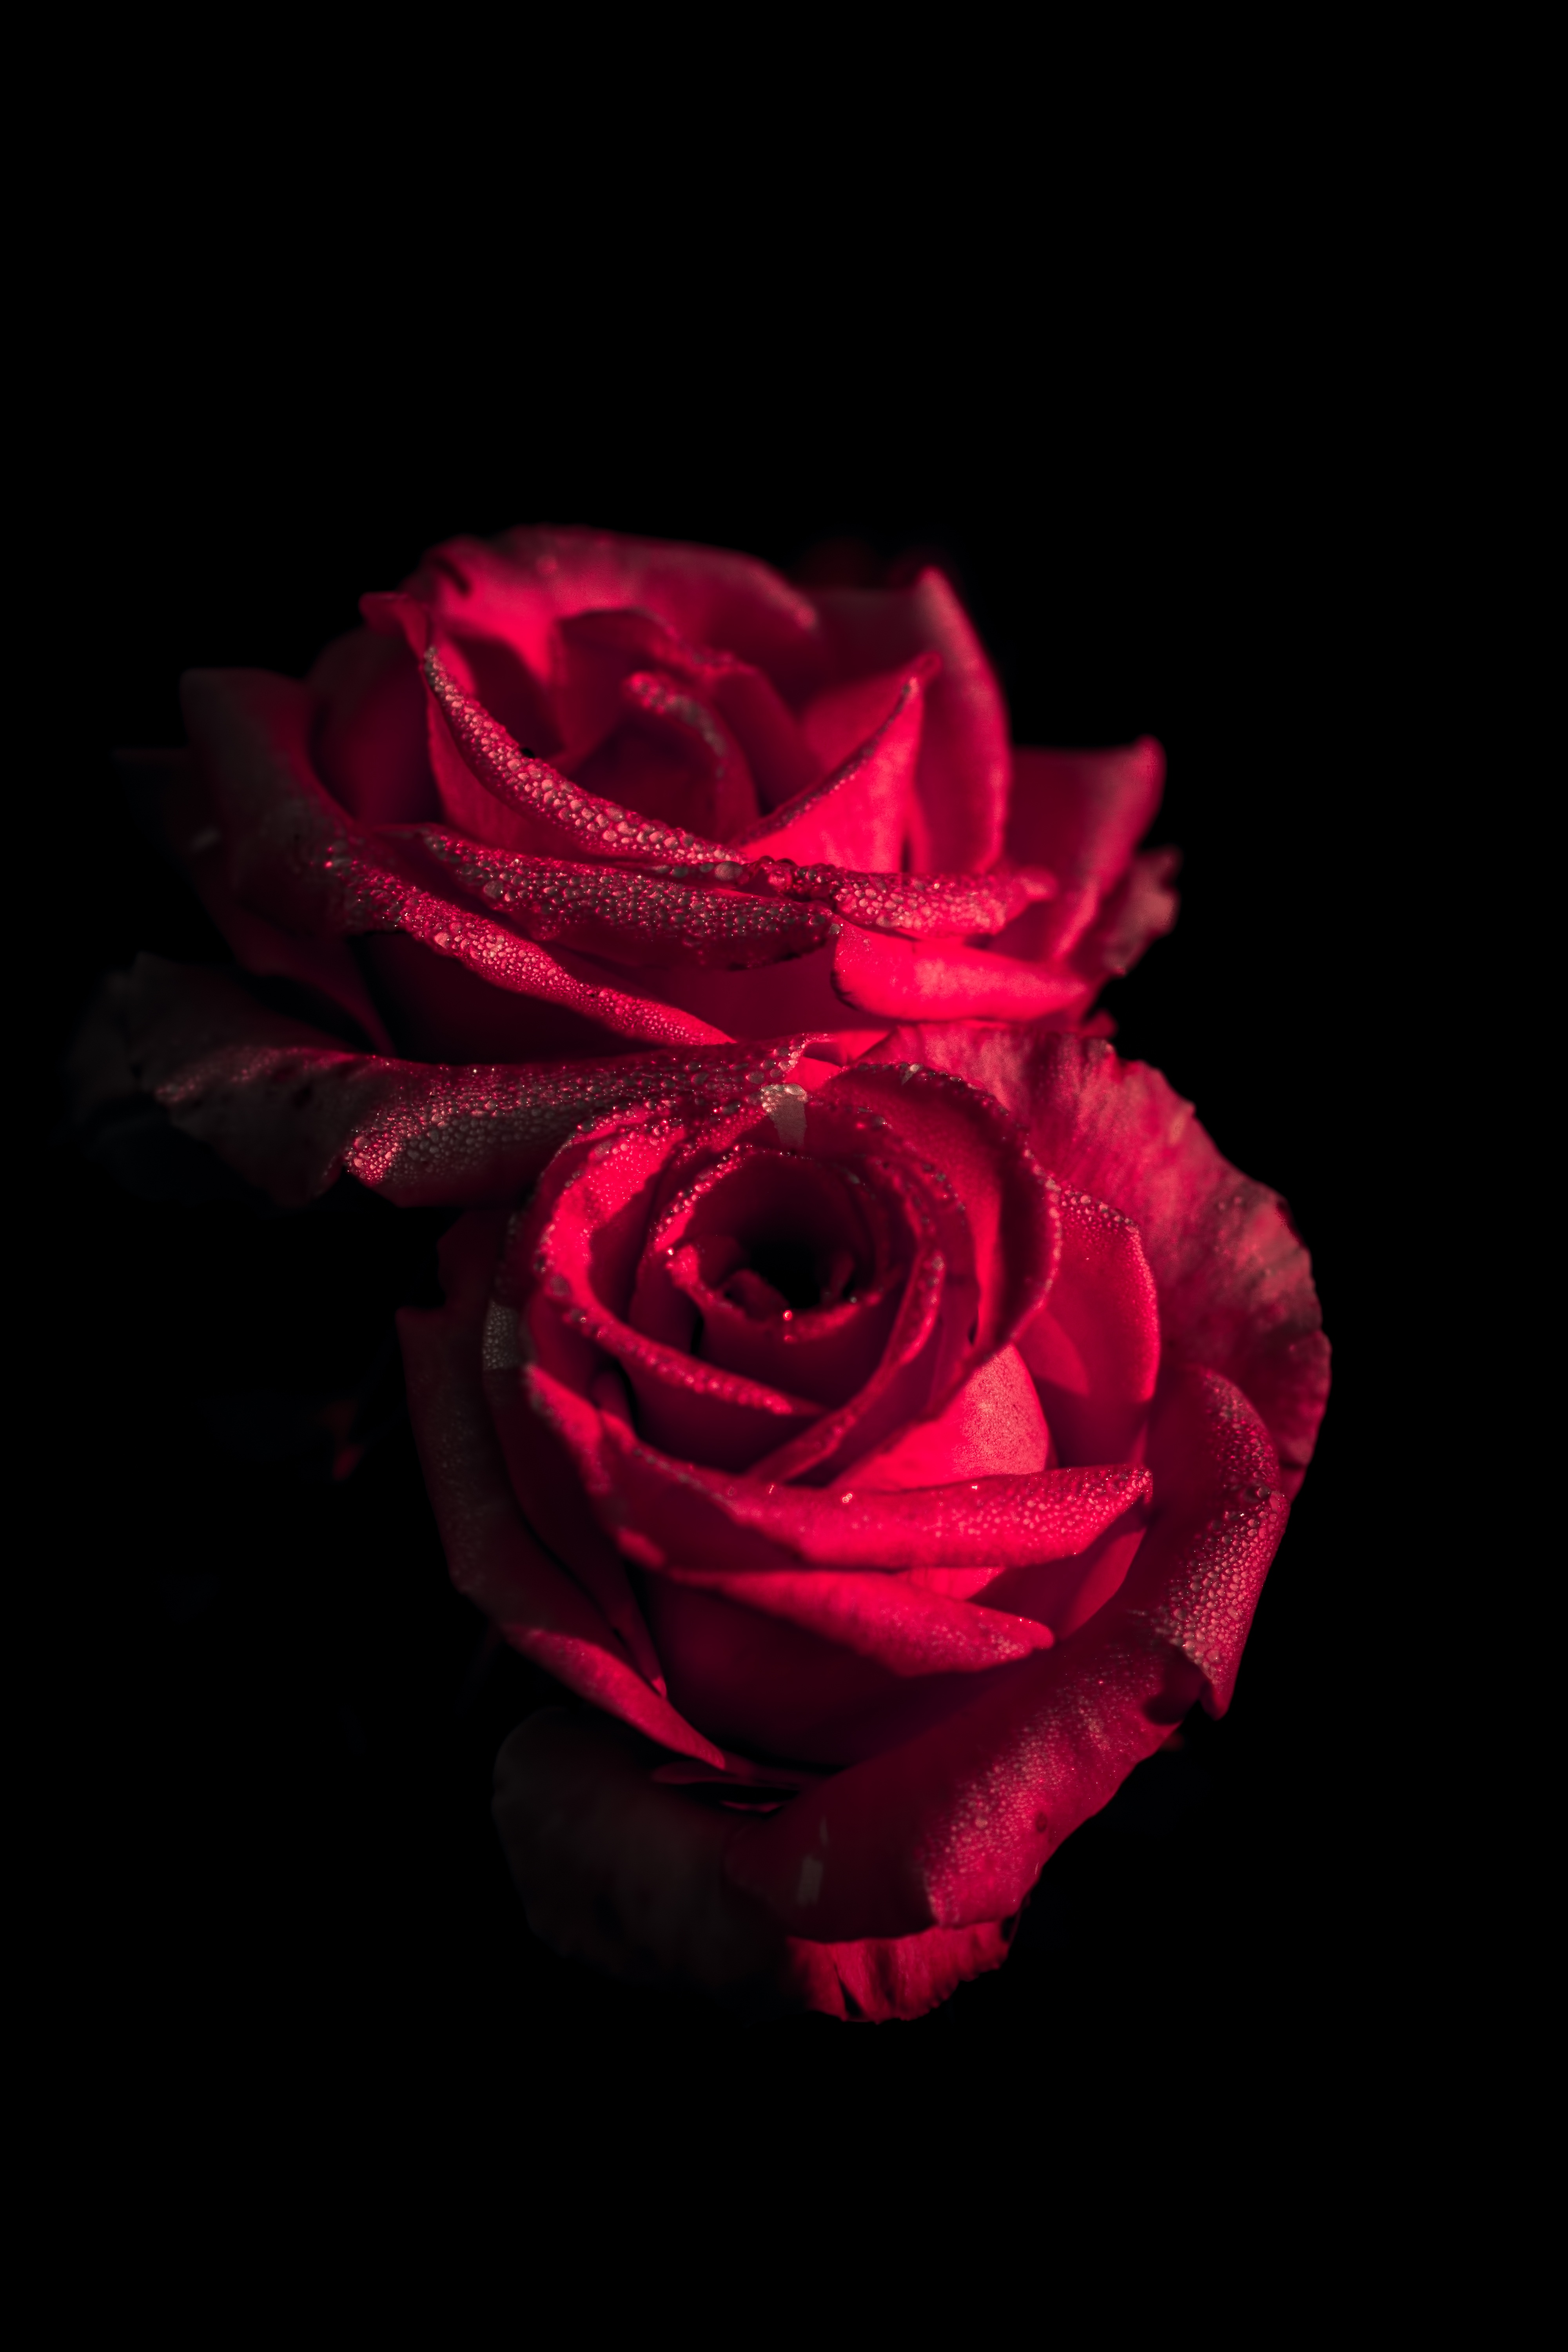
black and white, plant, flower, petal, rose, red, darkness, pink, macro photography, flowering plant, garden roses, rose family, land plant, rose order